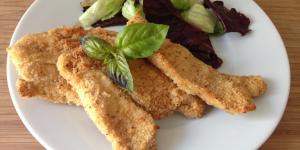
pechuga de pollo rebozada al horno